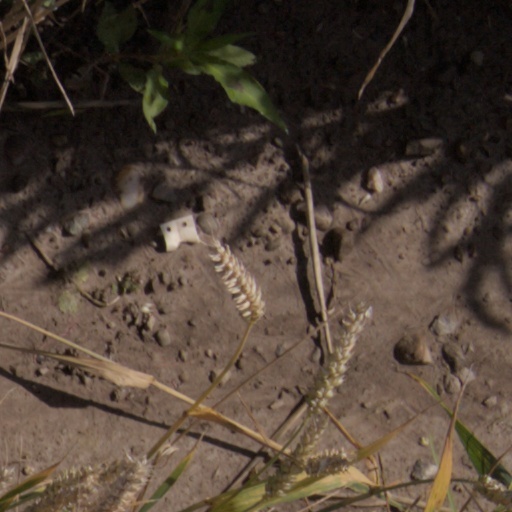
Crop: wheat